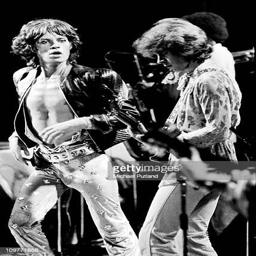
blues artists performing on stage